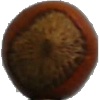
Label: Nut Forest 1